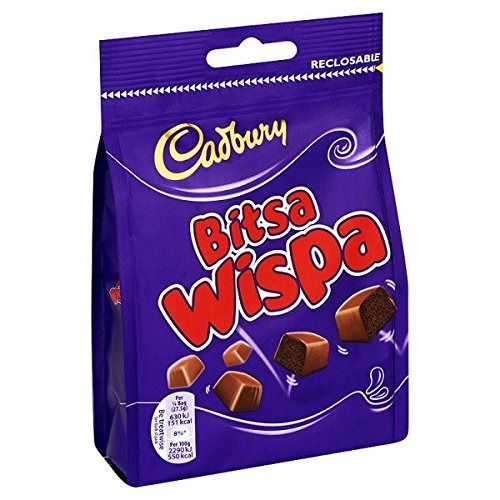
Item Name: Cadbury Bitsa Wispa Chocolate 10 x 110g Bags (Bulk Buy)
Bullet Point: Shipped to you directly from the UK
Product Description: A delicious, yet intensley chocolatey rush of the tiniest bubbles with the biggest taste, covered in smooth Cadbury milk chocolate!
Value: 10.0
Unit: Count

Price: 11.31